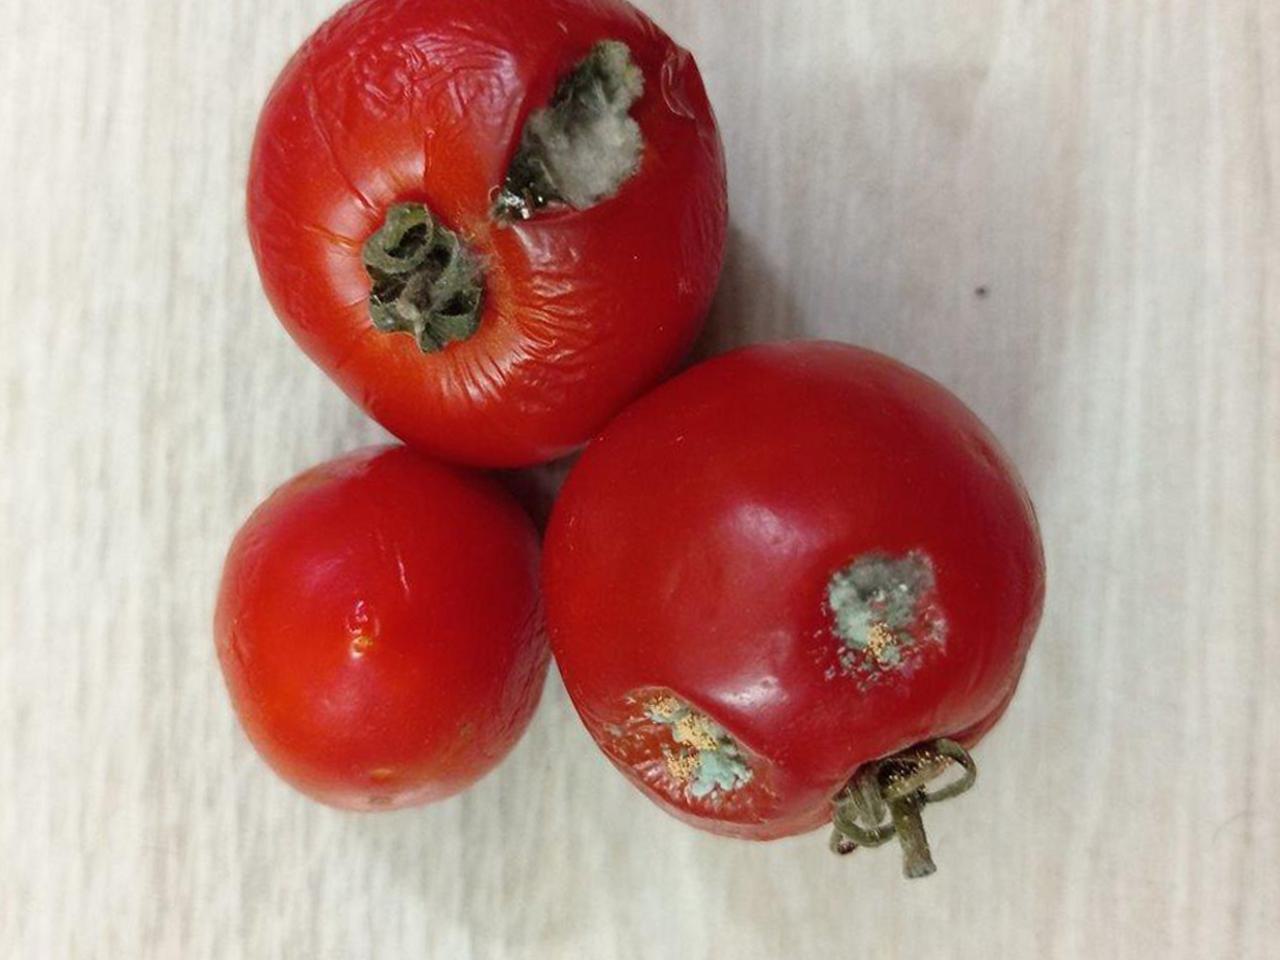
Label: Rotten